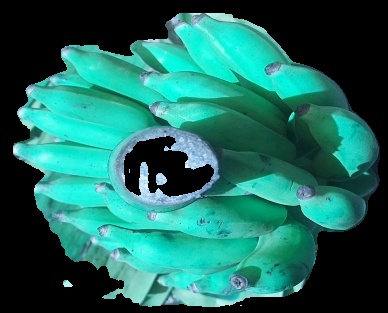
Variety: elakki-bale
Grade: grade3